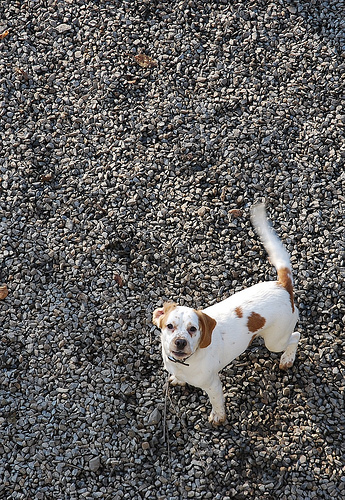
Breed: beagle